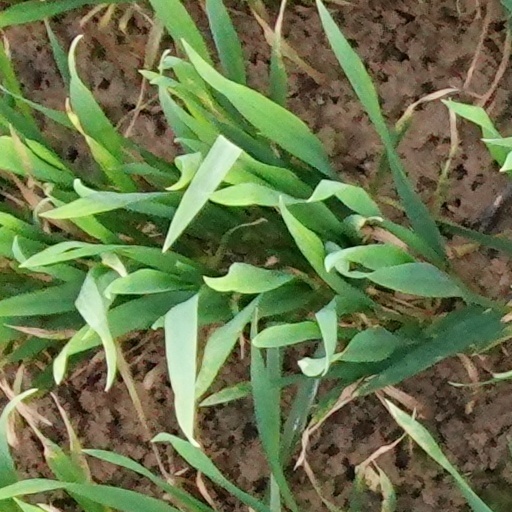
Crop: wheat